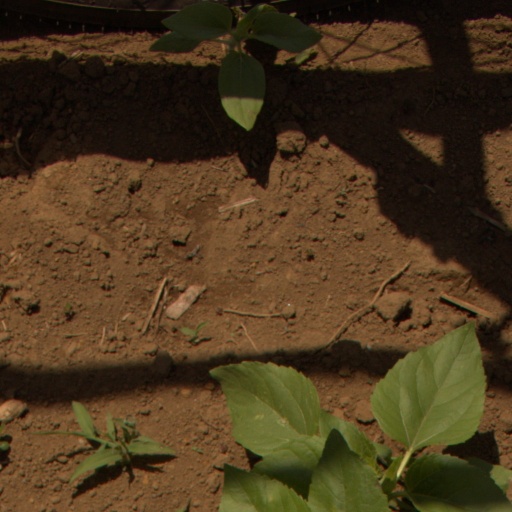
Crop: Jerusalem artichoke